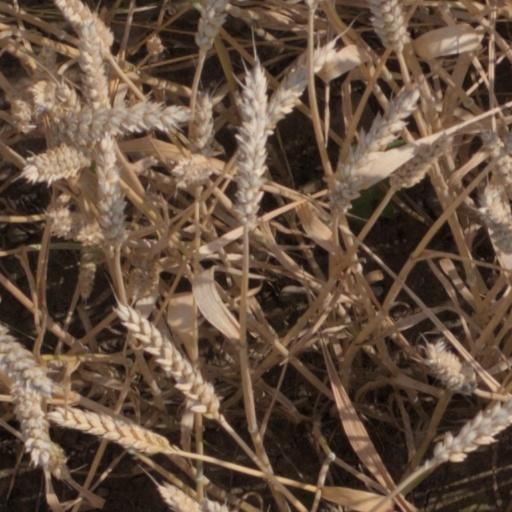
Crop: wheat